The Atlas of the Land

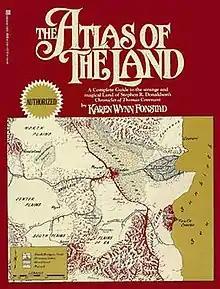

The Atlas of the Land is a 1985 illustrated book by Karen Wynn Fonstad, which provides a cartographer's point of view to the fictional world known as "the Land" from Stephen R. Donaldson's fantasy novel series "The Chronicles of Thomas Covenant".